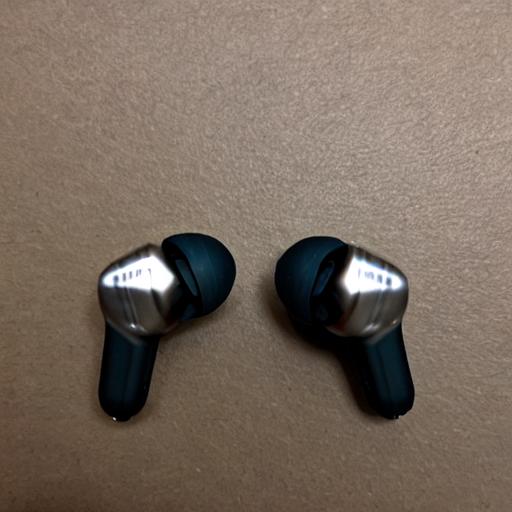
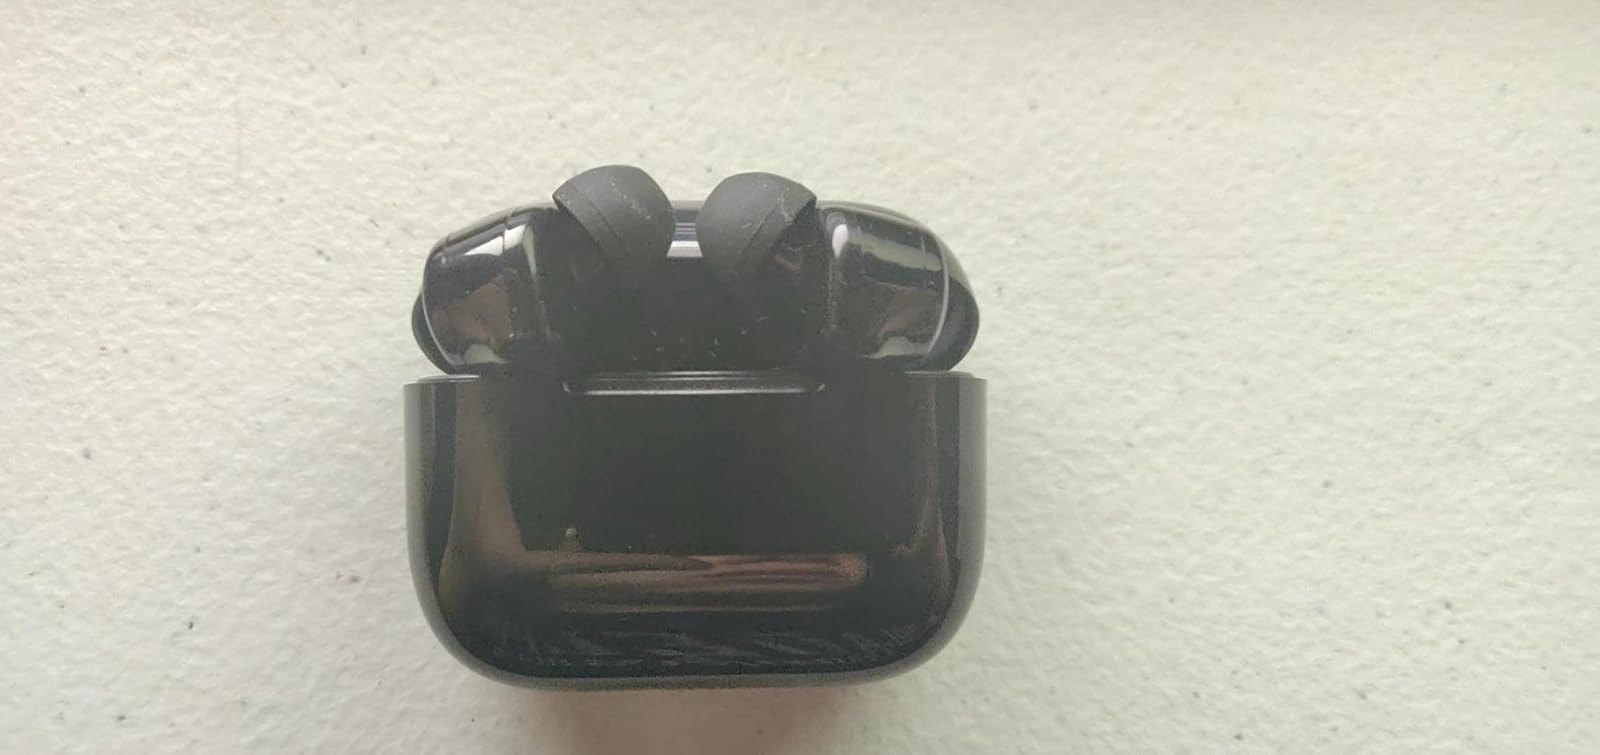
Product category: earbuds
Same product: no